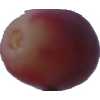
Label: pink_grape